Indigenous peoples of the Americas

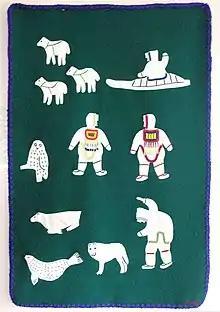
Indigenous peoples textile art in 1995 by Julia Pingushat, including Inuk, Arviat, Nunavut, Canada, wool, and embroidery floss

Many crops first domesticated by Indigenous peoples are now produced and used globally, most notably maize (or "corn") arguably the most important crop in the world. Other significant crops include cassava; chia; squash (pumpkins, zucchini, marrow, acorn squash, butternut squash); the pinto bean, "Phaseolus" beans including most common beans, tepary beans, and lima beans; tomatoes; potatoes; sweet potatoes; avocados; peanuts; cocoa beans (used to make chocolate); vanilla; strawberries; pineapples; peppers (species and varieties of "Capsicum", including bell peppers, jalapeños, paprika, and chili peppers); sunflower seeds; rubber; brazilwood; chicle; tobacco; coca; blueberries, cranberries, and some species of cotton.